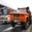
Label: truck